Apollinaris of Ravenna

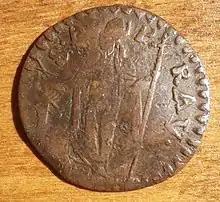
Apollinaris depicted on a quattrino from Ravenna

He then journeyed to Aemilia. A third time he returned to Ravenna. Again he was captured, beaten and tortured, and flung into a dungeon, loaded with chains, to starve to death; but after four days he was put on board a ship and sent to Greece. There the same course of preachings, miracles, and sufferings continued; and when his very presence caused the oracles to be silent, he was, after a cruel beating, sent back to Italy.